Todd Manning and Marty Saybrooke rape storylines

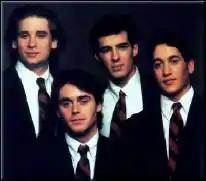
From left to right: Characters Todd, Kevin, Powell and Zach.

The storyline was inspired by recent news stories about an increase in gang rapes on college campuses across the country, and was described by "TV Guide"'s Michael Logan as one that "may be the most daring plot ever attempted on soaps". To ensure accuracy, social workers were hired to review scripts.